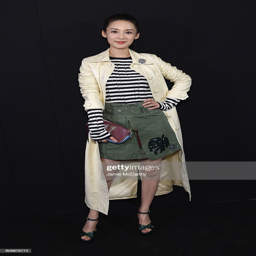
actor attends the spring fashion show .